Geology of Austria

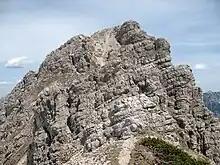
Tilted layers of the Main Dolomite, of Triassic age, at the summit of Rohnenspitze

A major mountain range formed with the closing of the oceans, spanning thousands of kilometers across Pangaea. Known as the Variscan orogeny in Central Europe, the mountain building event left remnant highlands throughout Europe, northwestern Africa and North America. The Alps and the Bohemian Massif were affected by the orogeny. The Sub-Penninic and Moldanubian superunits were deeply buried within the new range (granulites in the Moldanubian Superunit, for instance, formed at 55 kilometers depth), while the Austroalpine superunit likely formed foothills. A tropical climate dominated the region, supporting 40 meter trees.